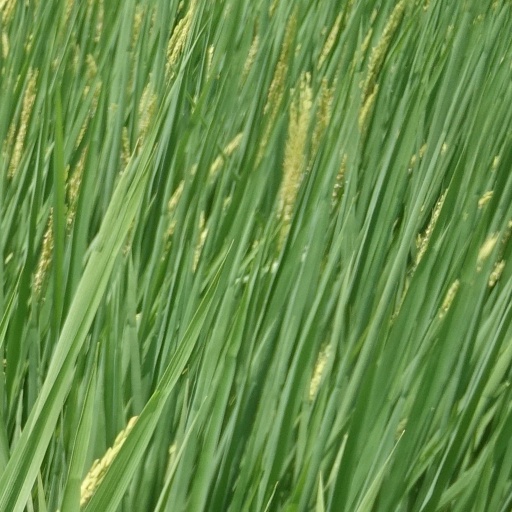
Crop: rice